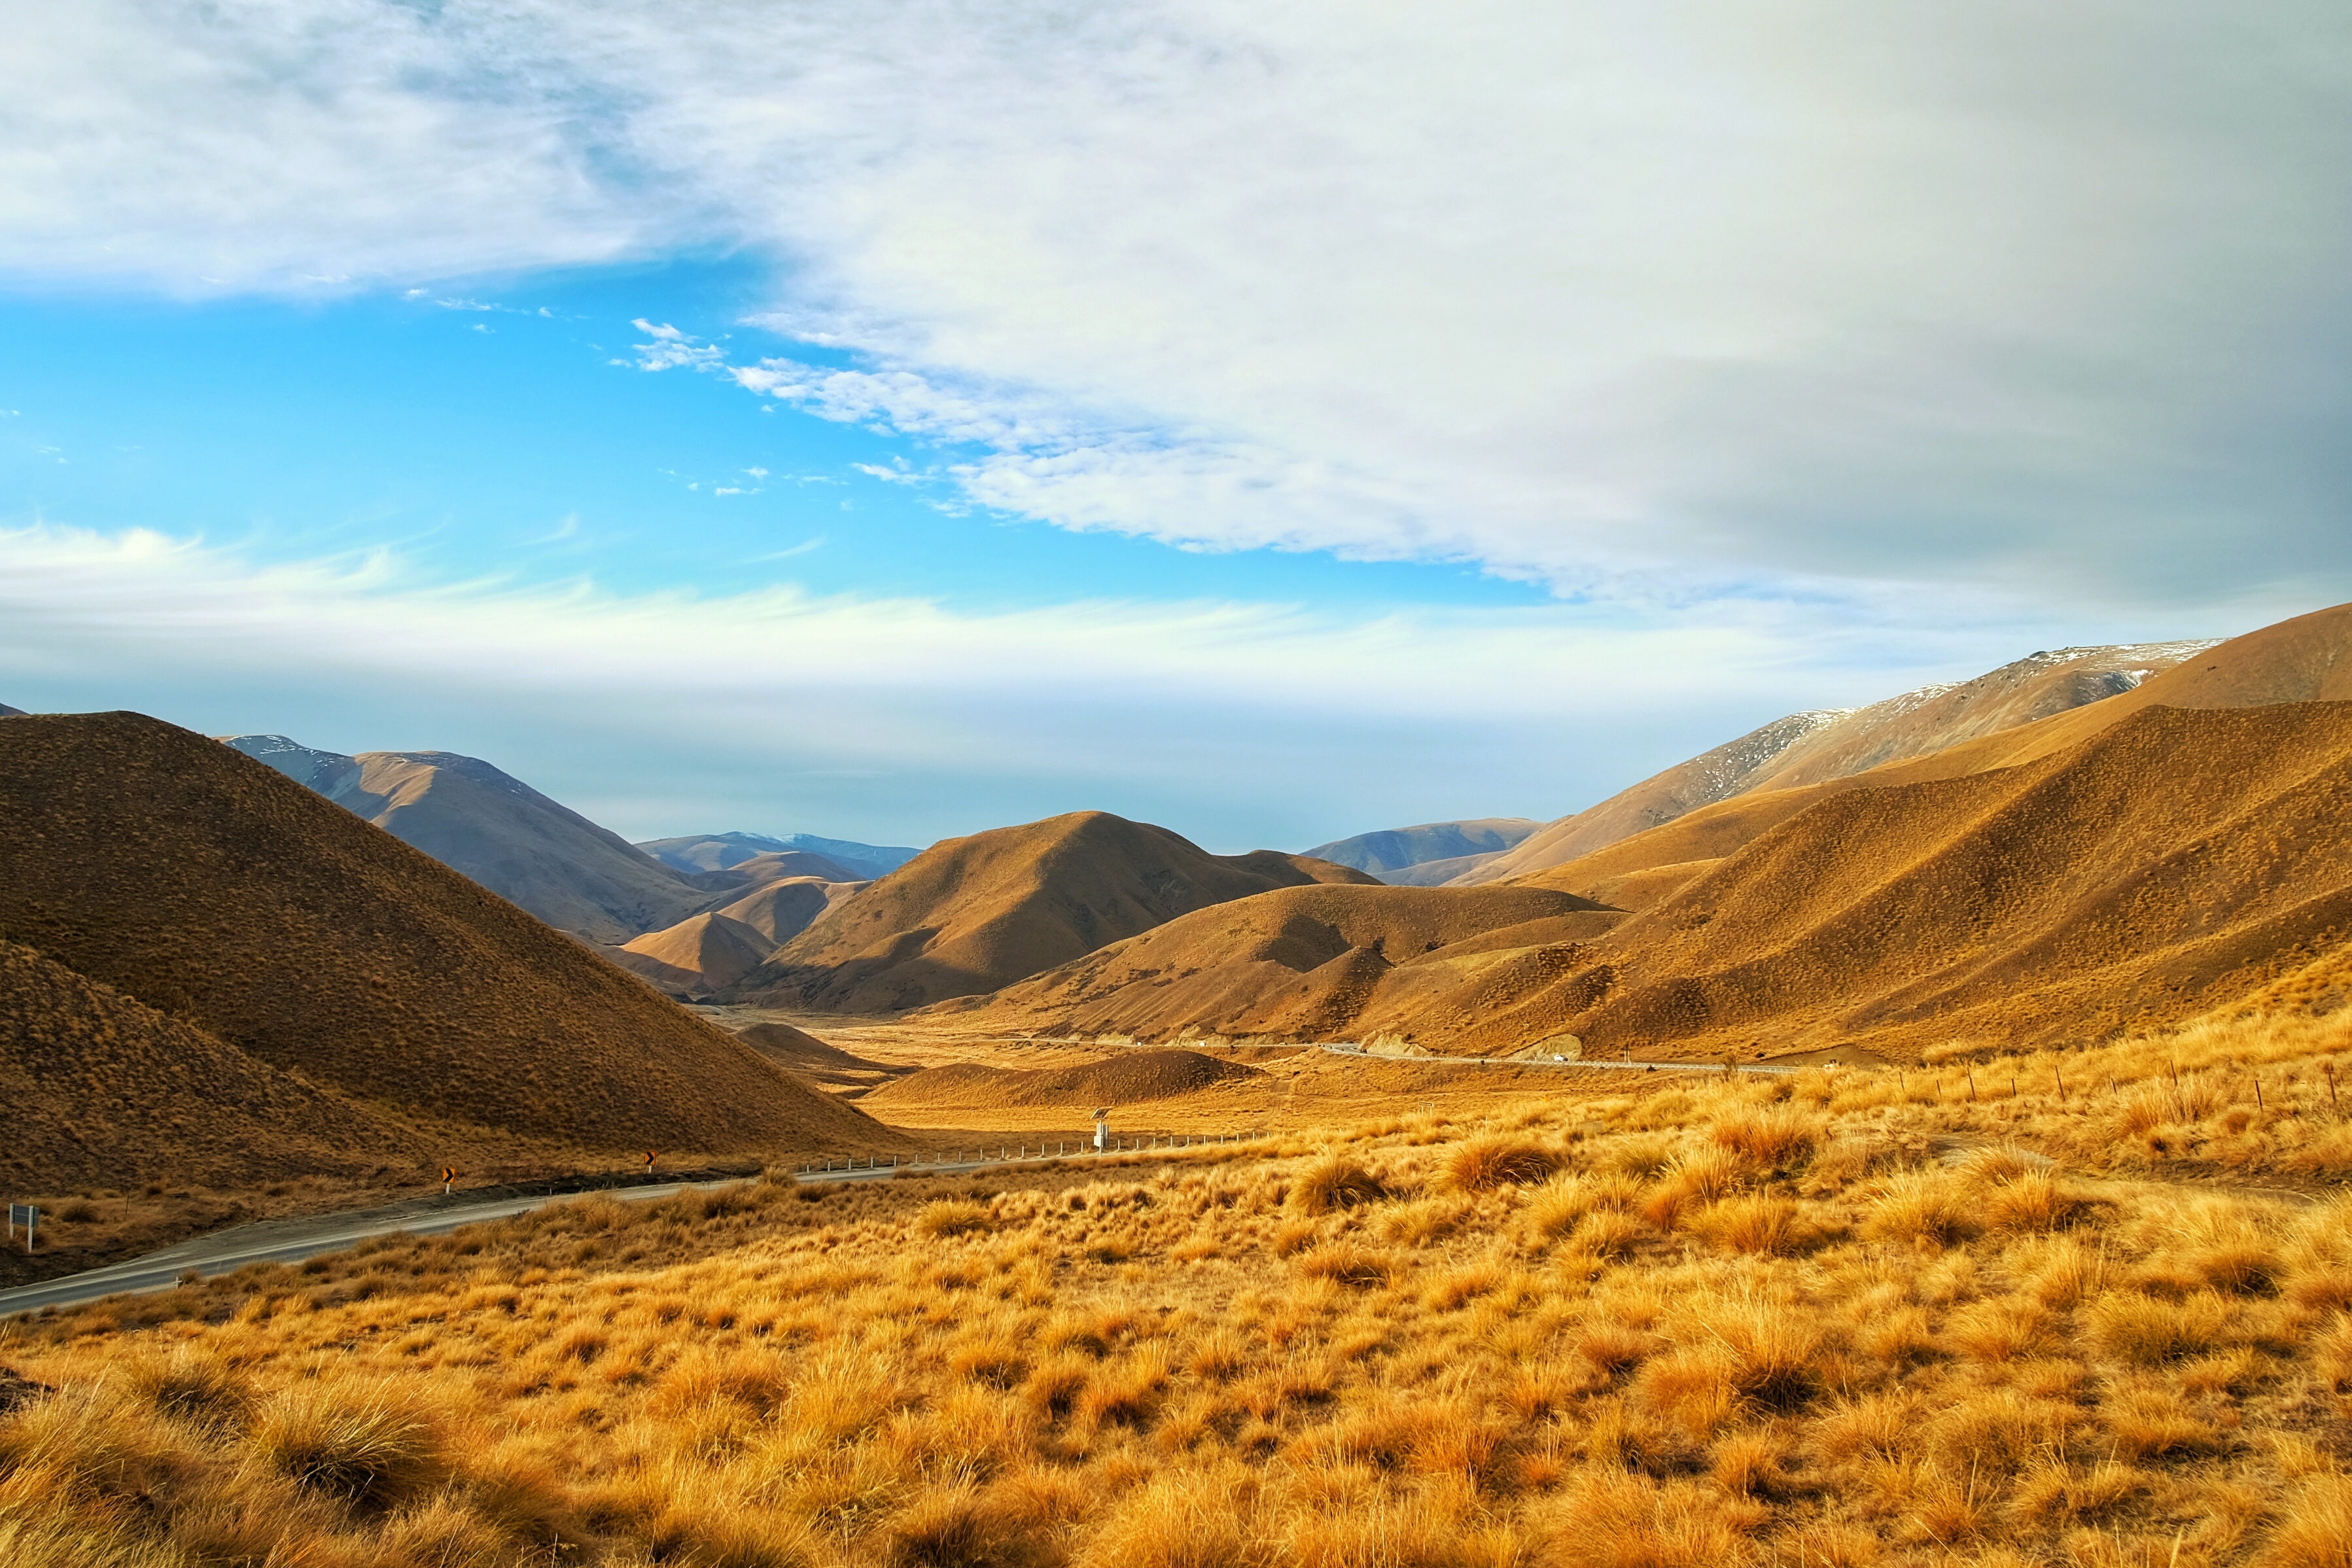
landscape, nature, grass, horizon, wilderness, mountain, cloud, sky, road, field, prairie, hill, desert, valley, mountain range, yellow, ridge, plain, grassland, badlands, plateau, fell, ecosystem, wadi, steppe, landform, natural environment, geographical feature, mountainous landforms